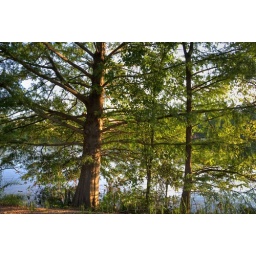
tree by the river